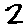
Label: 2